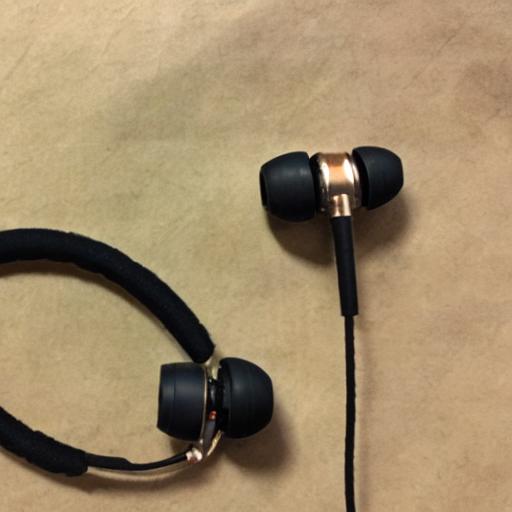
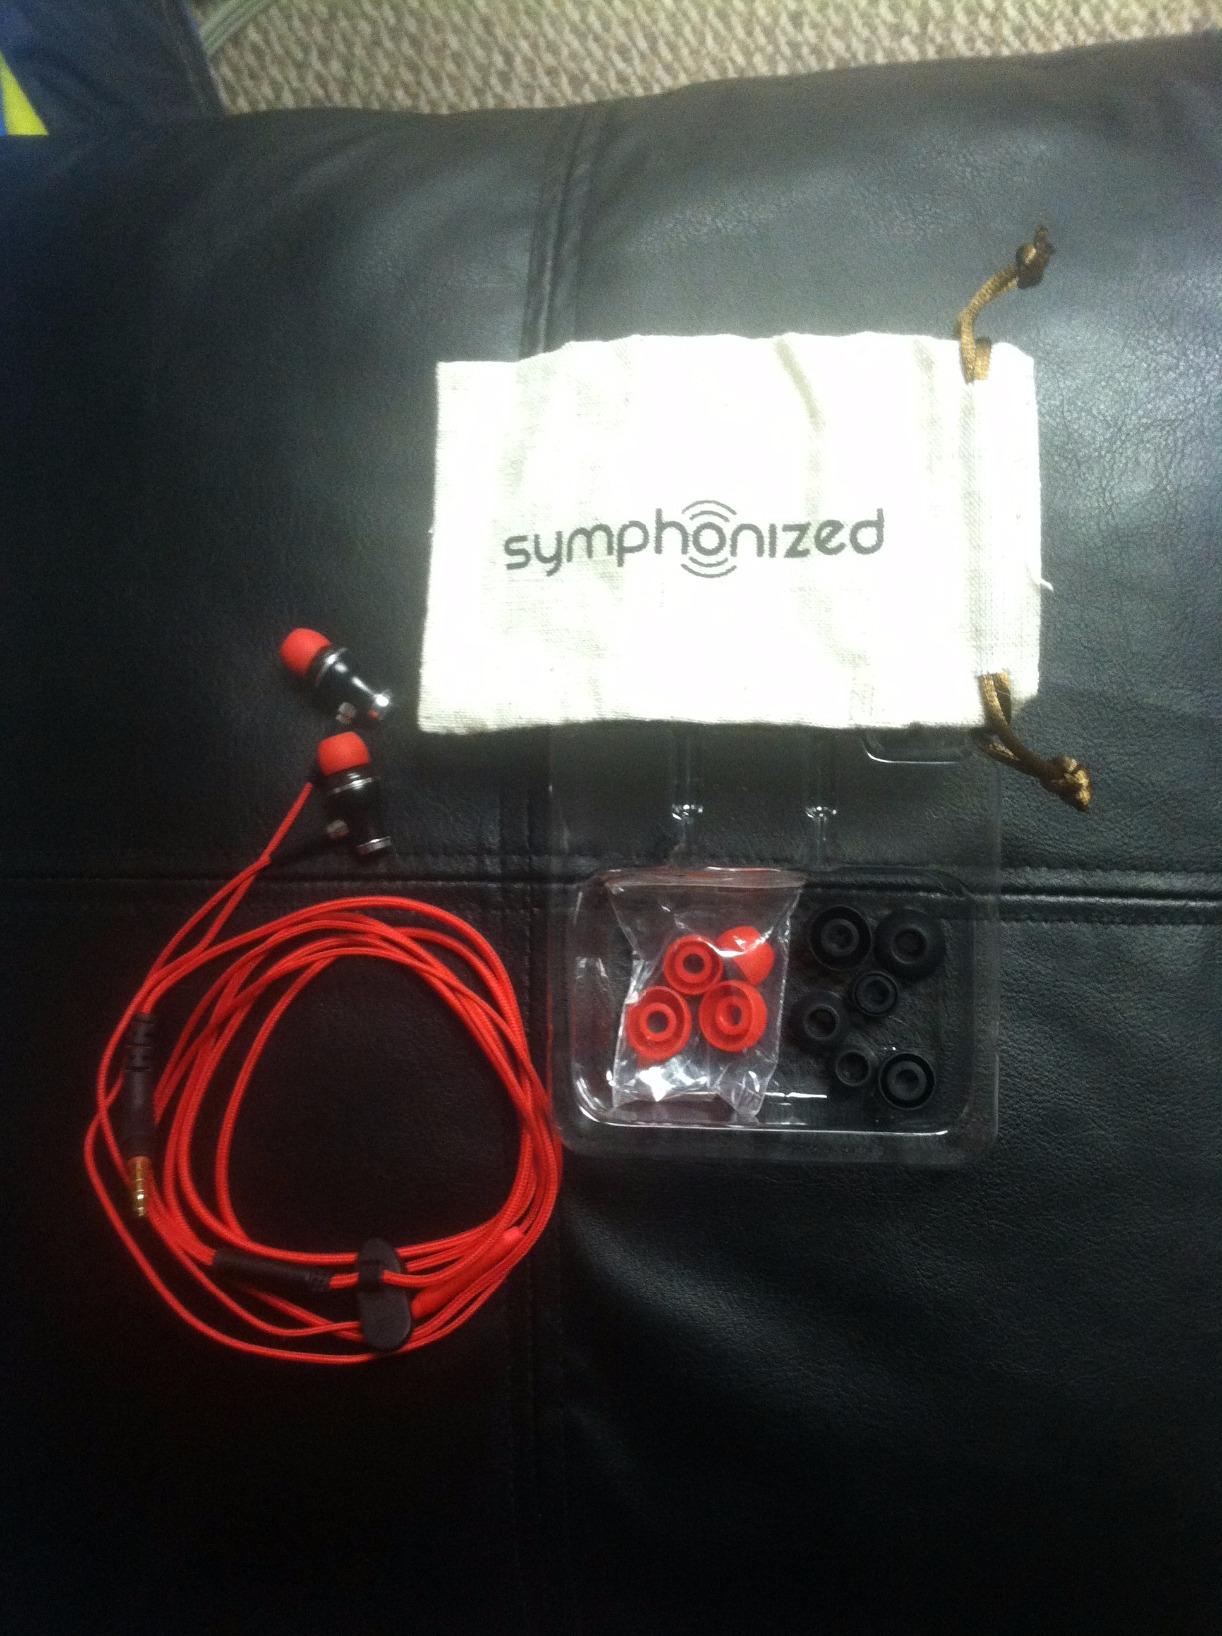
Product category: headphones
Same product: no